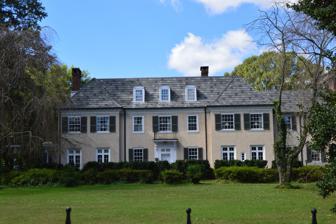
Building: Thurmond and Lucy Chatham House
Country: United States of America
Year built: 1925
Historic house in North Carolina, United States United States historic place Thurmond and Lucy Chatham House U.S. National Register of Historic Places Facade Show map of North Carolina Show map of the United States Location 112 N. Stratford Rd., Winston-Salem, North Carolina Coordinates 36°5′51″N 80°16′36″W / 36.09750°N 80.27667°W / 36.09750; -80.27667 Area 2.72 acres (1.10 ha) Built 1925 ( 1925 ) Built by McNeill Construction Company Architect Keen and Wallace Architectural style Classical Revival NRHP reference No. 14000493 Added to NRHP August 18, 2014 The Thurmond and Lucy Chatham House is a historic home located at Winston-Salem , Forsyth County, North Carolina . It was built in 1925, and is a Classical Revival style stuccoed dwelling consisting of a 2 + 1 ⁄ 2 -story main block flanked by two-bay-wide projecting hip-roofed sections. It has a tall hip roof and bluestone terrace that fills the rear courtyard of the H-shaped plan. The house encompasses 9,065-square-feet of living space. Also on the property is a contributing 1 + 1 ⁄ 2 -story garage / apartment. It was built for Congressman and businessman Richard Thurmond Chatham (1896–1957), who also served as president of the Chatham Manufacturing Company and his wife, Lucy Hodgin Hanes. It was listed on the National Register of Historic Places in 2014. References